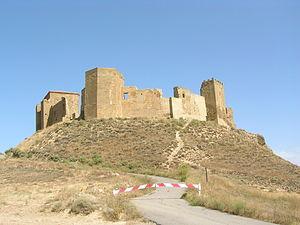
Quicena est une commune au nord de la communauté d'Aragon en Espagne. Elle appartient à la province de Huesca et plus précisément à la comarque de la Hoya de Huesca.